Describe the emotion expressed in this image:  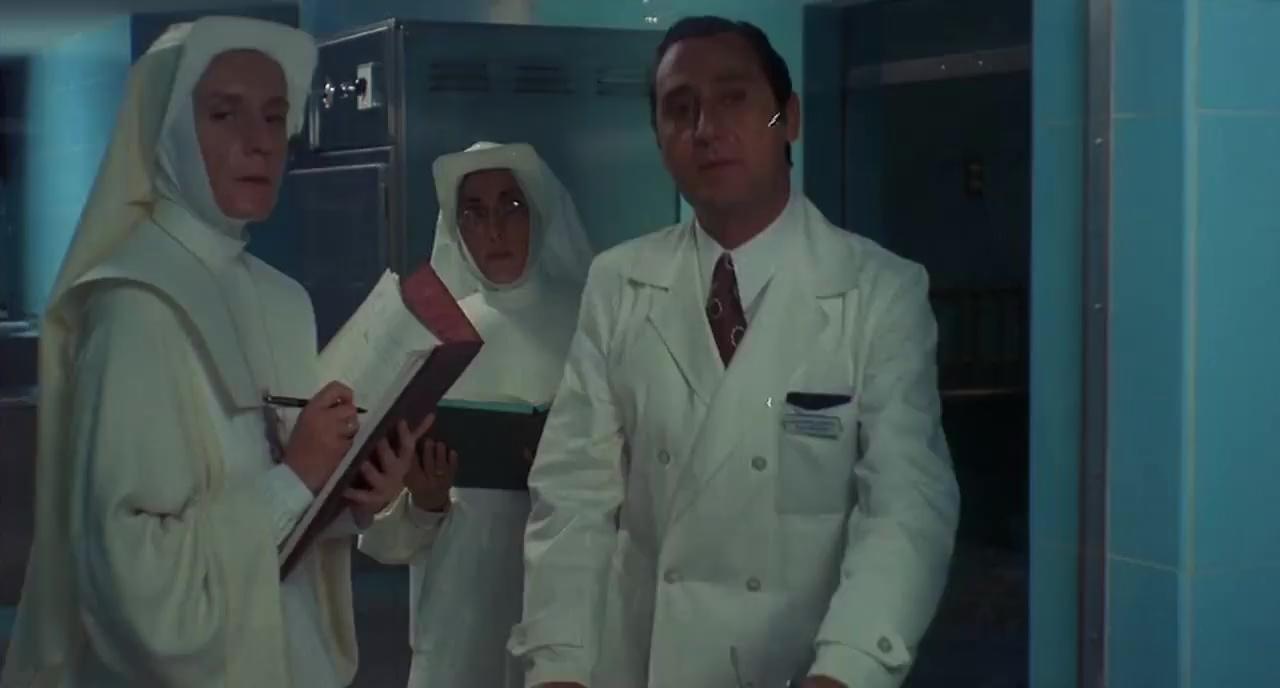
This person displays Fear, valence and arousal with low intensity.